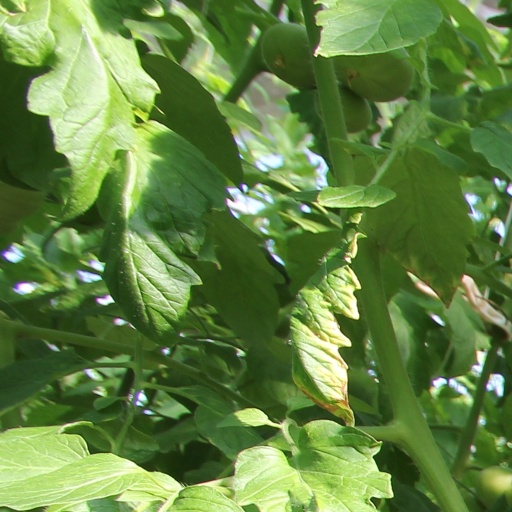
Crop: tomato